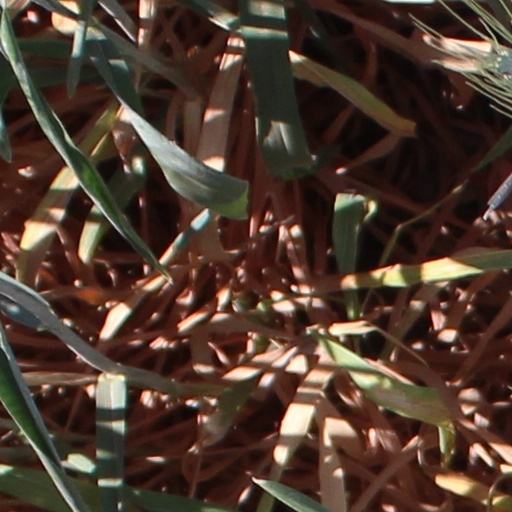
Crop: wheat